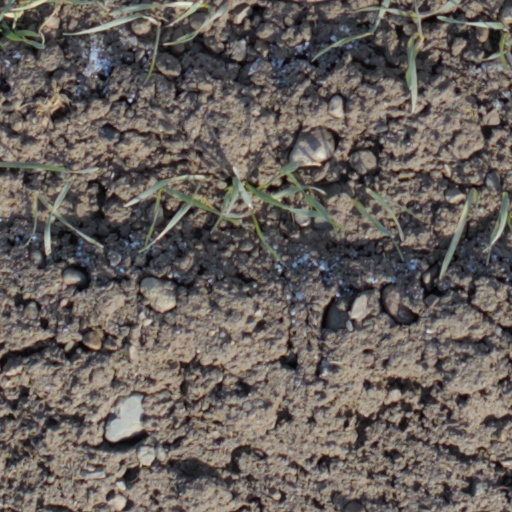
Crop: wheat